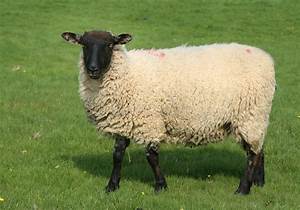
Label: sheep